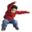
Label: boy